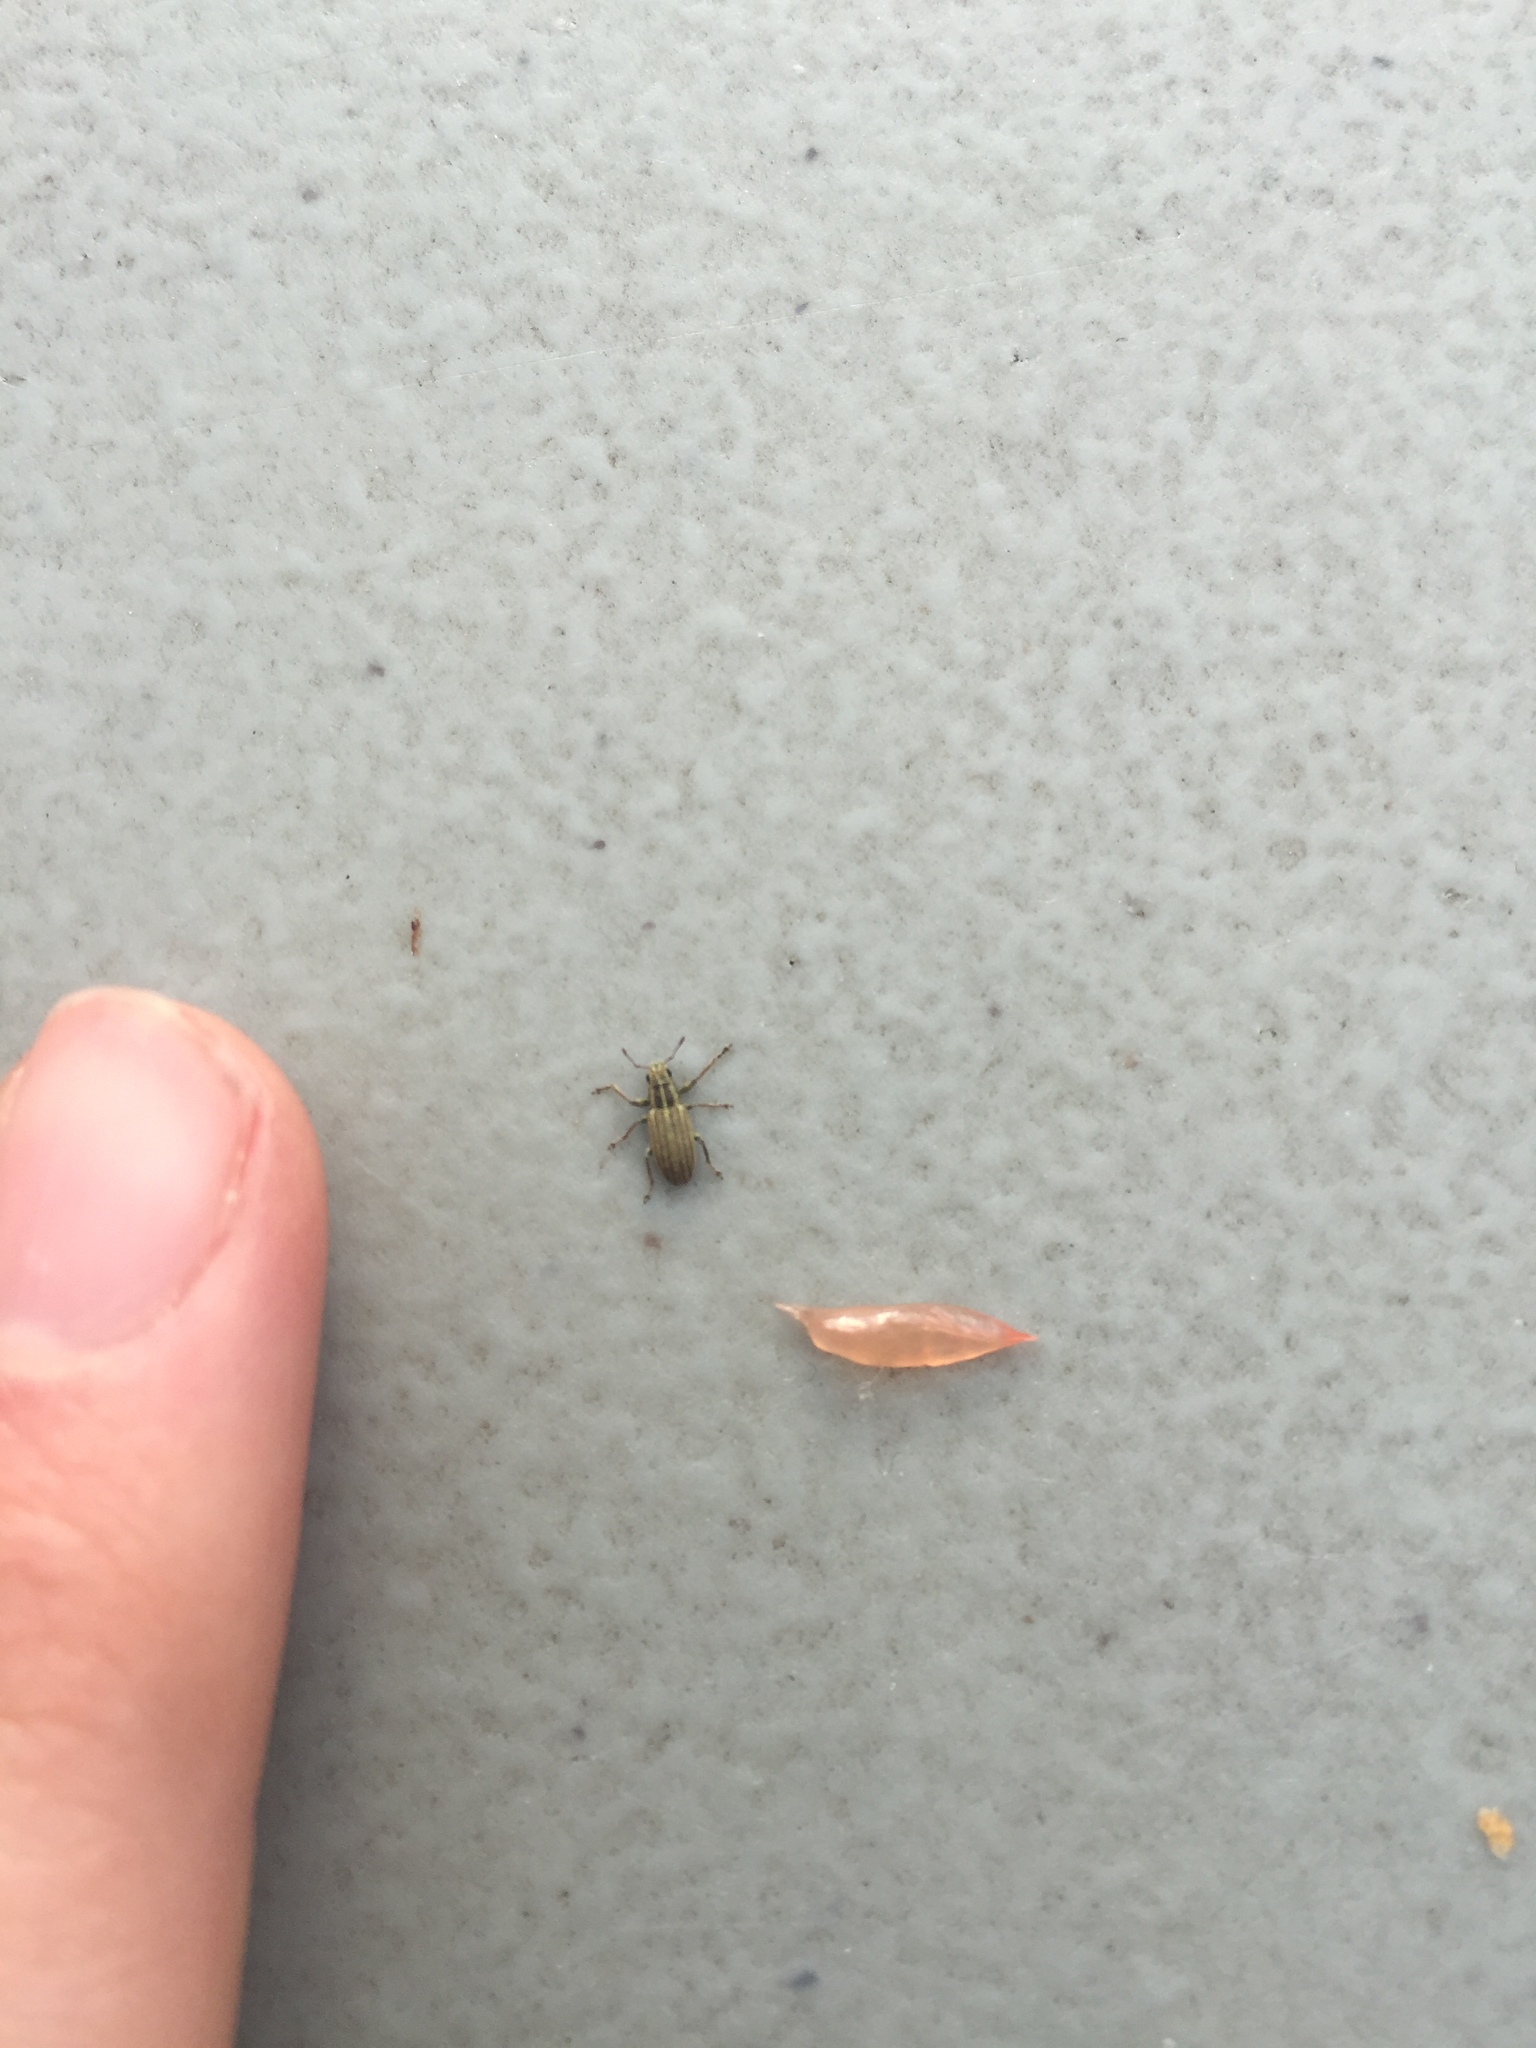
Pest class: pea_leaf_weevil